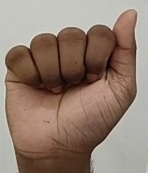
ASL sign: A